Jack Poole

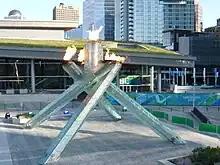
Olympic Cauldron at Jack Poole Plaza

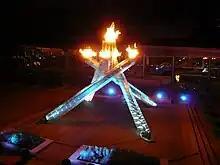
Olympic Cauldron at Jack Poole Plaza

Poole was made a member of the Order of British Columbia in 2003, an Officer of the Order of Canada in 2006, and a member of the Order of the Sash by the Metis Nation British Columbia in March 2007.